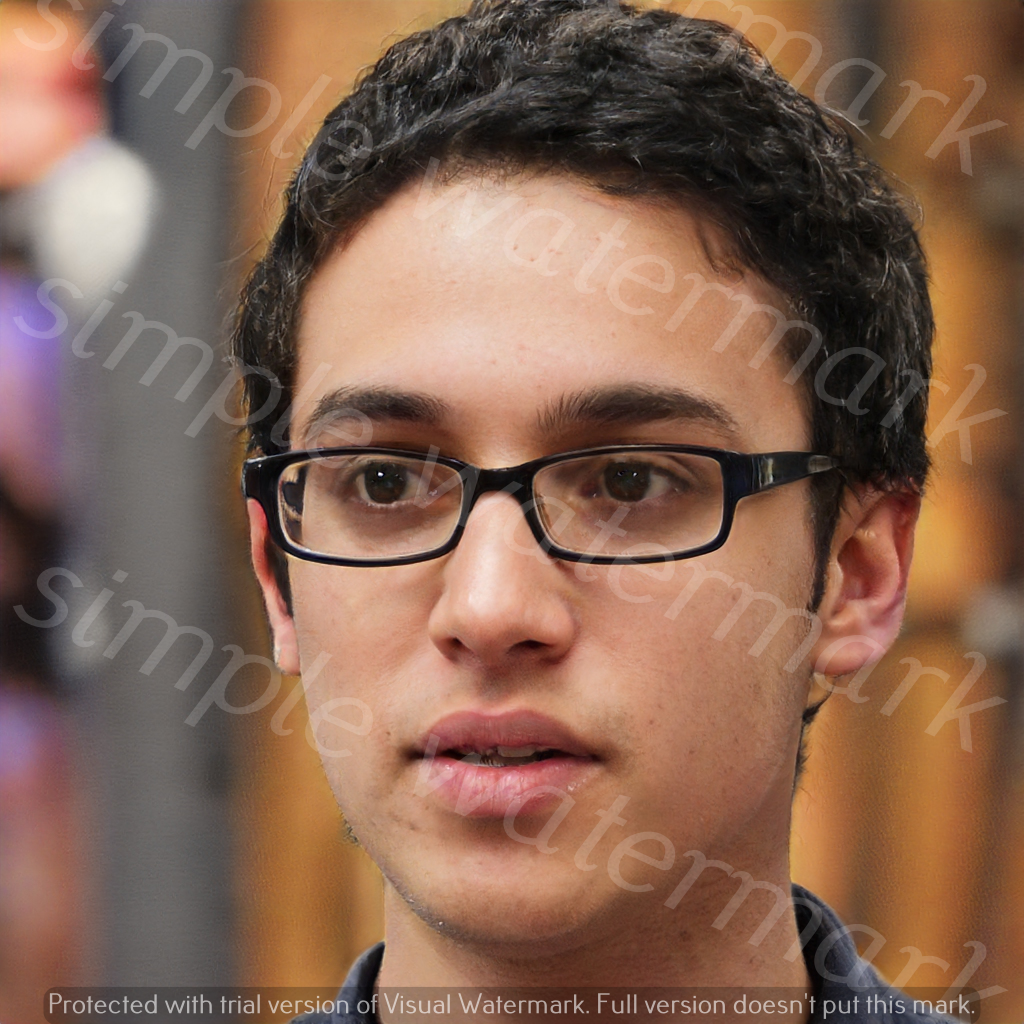
Label: Watermark